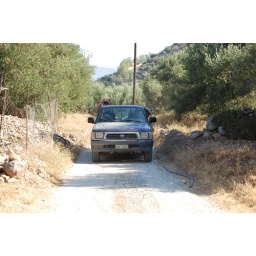
Azoria truck ride up the mountain (brought to you by Toyota)